National Museum of Tequila

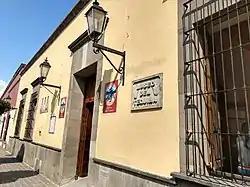
Museo Tequila.jpg

The National Museum of Tequila (MUNAT) located in the City of Tequila, Jalisco, Mexico, is a Museum about the history of Tequila (the drink) and an art center.